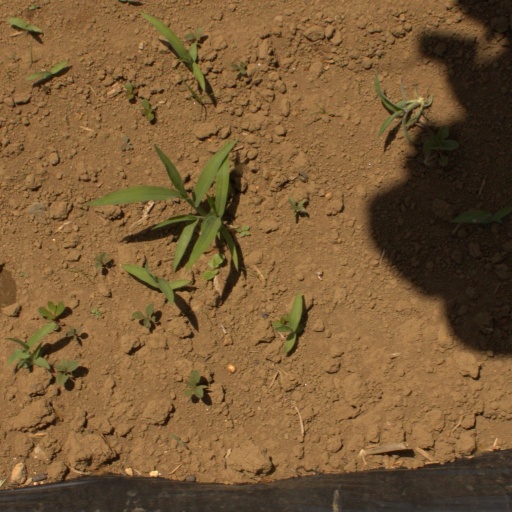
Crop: Jerusalem artichoke